Charles de Young

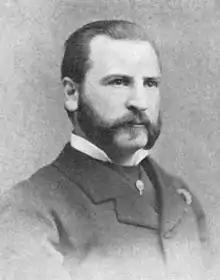
Photo of Charles de Young published by his friend Charles Warren Stoddard in 1907

Charles de Young (January 8, 1846 – April 23, 1880) was an American journalist and businessman. He, along with his younger brother M. H. de Young, founded the newspaper "The Daily Dramatic Chronicle", which became the "San Francisco Chronicle", and was its editor-in-chief. He was murdered by Isaac M. Kalloch, son of Isaac S. Kalloch, the Mayor of San Francisco, in revenge for a feud Charles had with the mayor.